Kingdom of Yemen

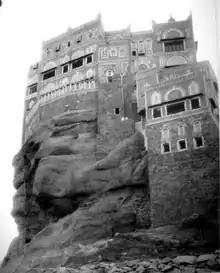
Dar al Hajar, The Imam's royal residence

Imam Yahya wanted to realize the Greater Yemen ideal from the Kasimid period. That's why he declared that he did not recognize the Violet Line determined by the Ottoman Empire and England in March 1914 and Greater Yemen began to advance towards the British-controlled Aden Protectorate in 1919 to realize its ideal, but the Yemenis retreated with the counter-attack of the British army. Coming after the retreating army of Imam Yahya The British army also occupied the port of al-Hudaydah and handed it over to Asir Emirate. After the loss of Hudaydah, Imam Yahya attacked Aden again in 1922 and advanced to within 50 km of Aden, at this juncture however his forces came under heavy attack by the British Air Force and thus Imam Yahya's army was compelled to retreat back to the highlands.